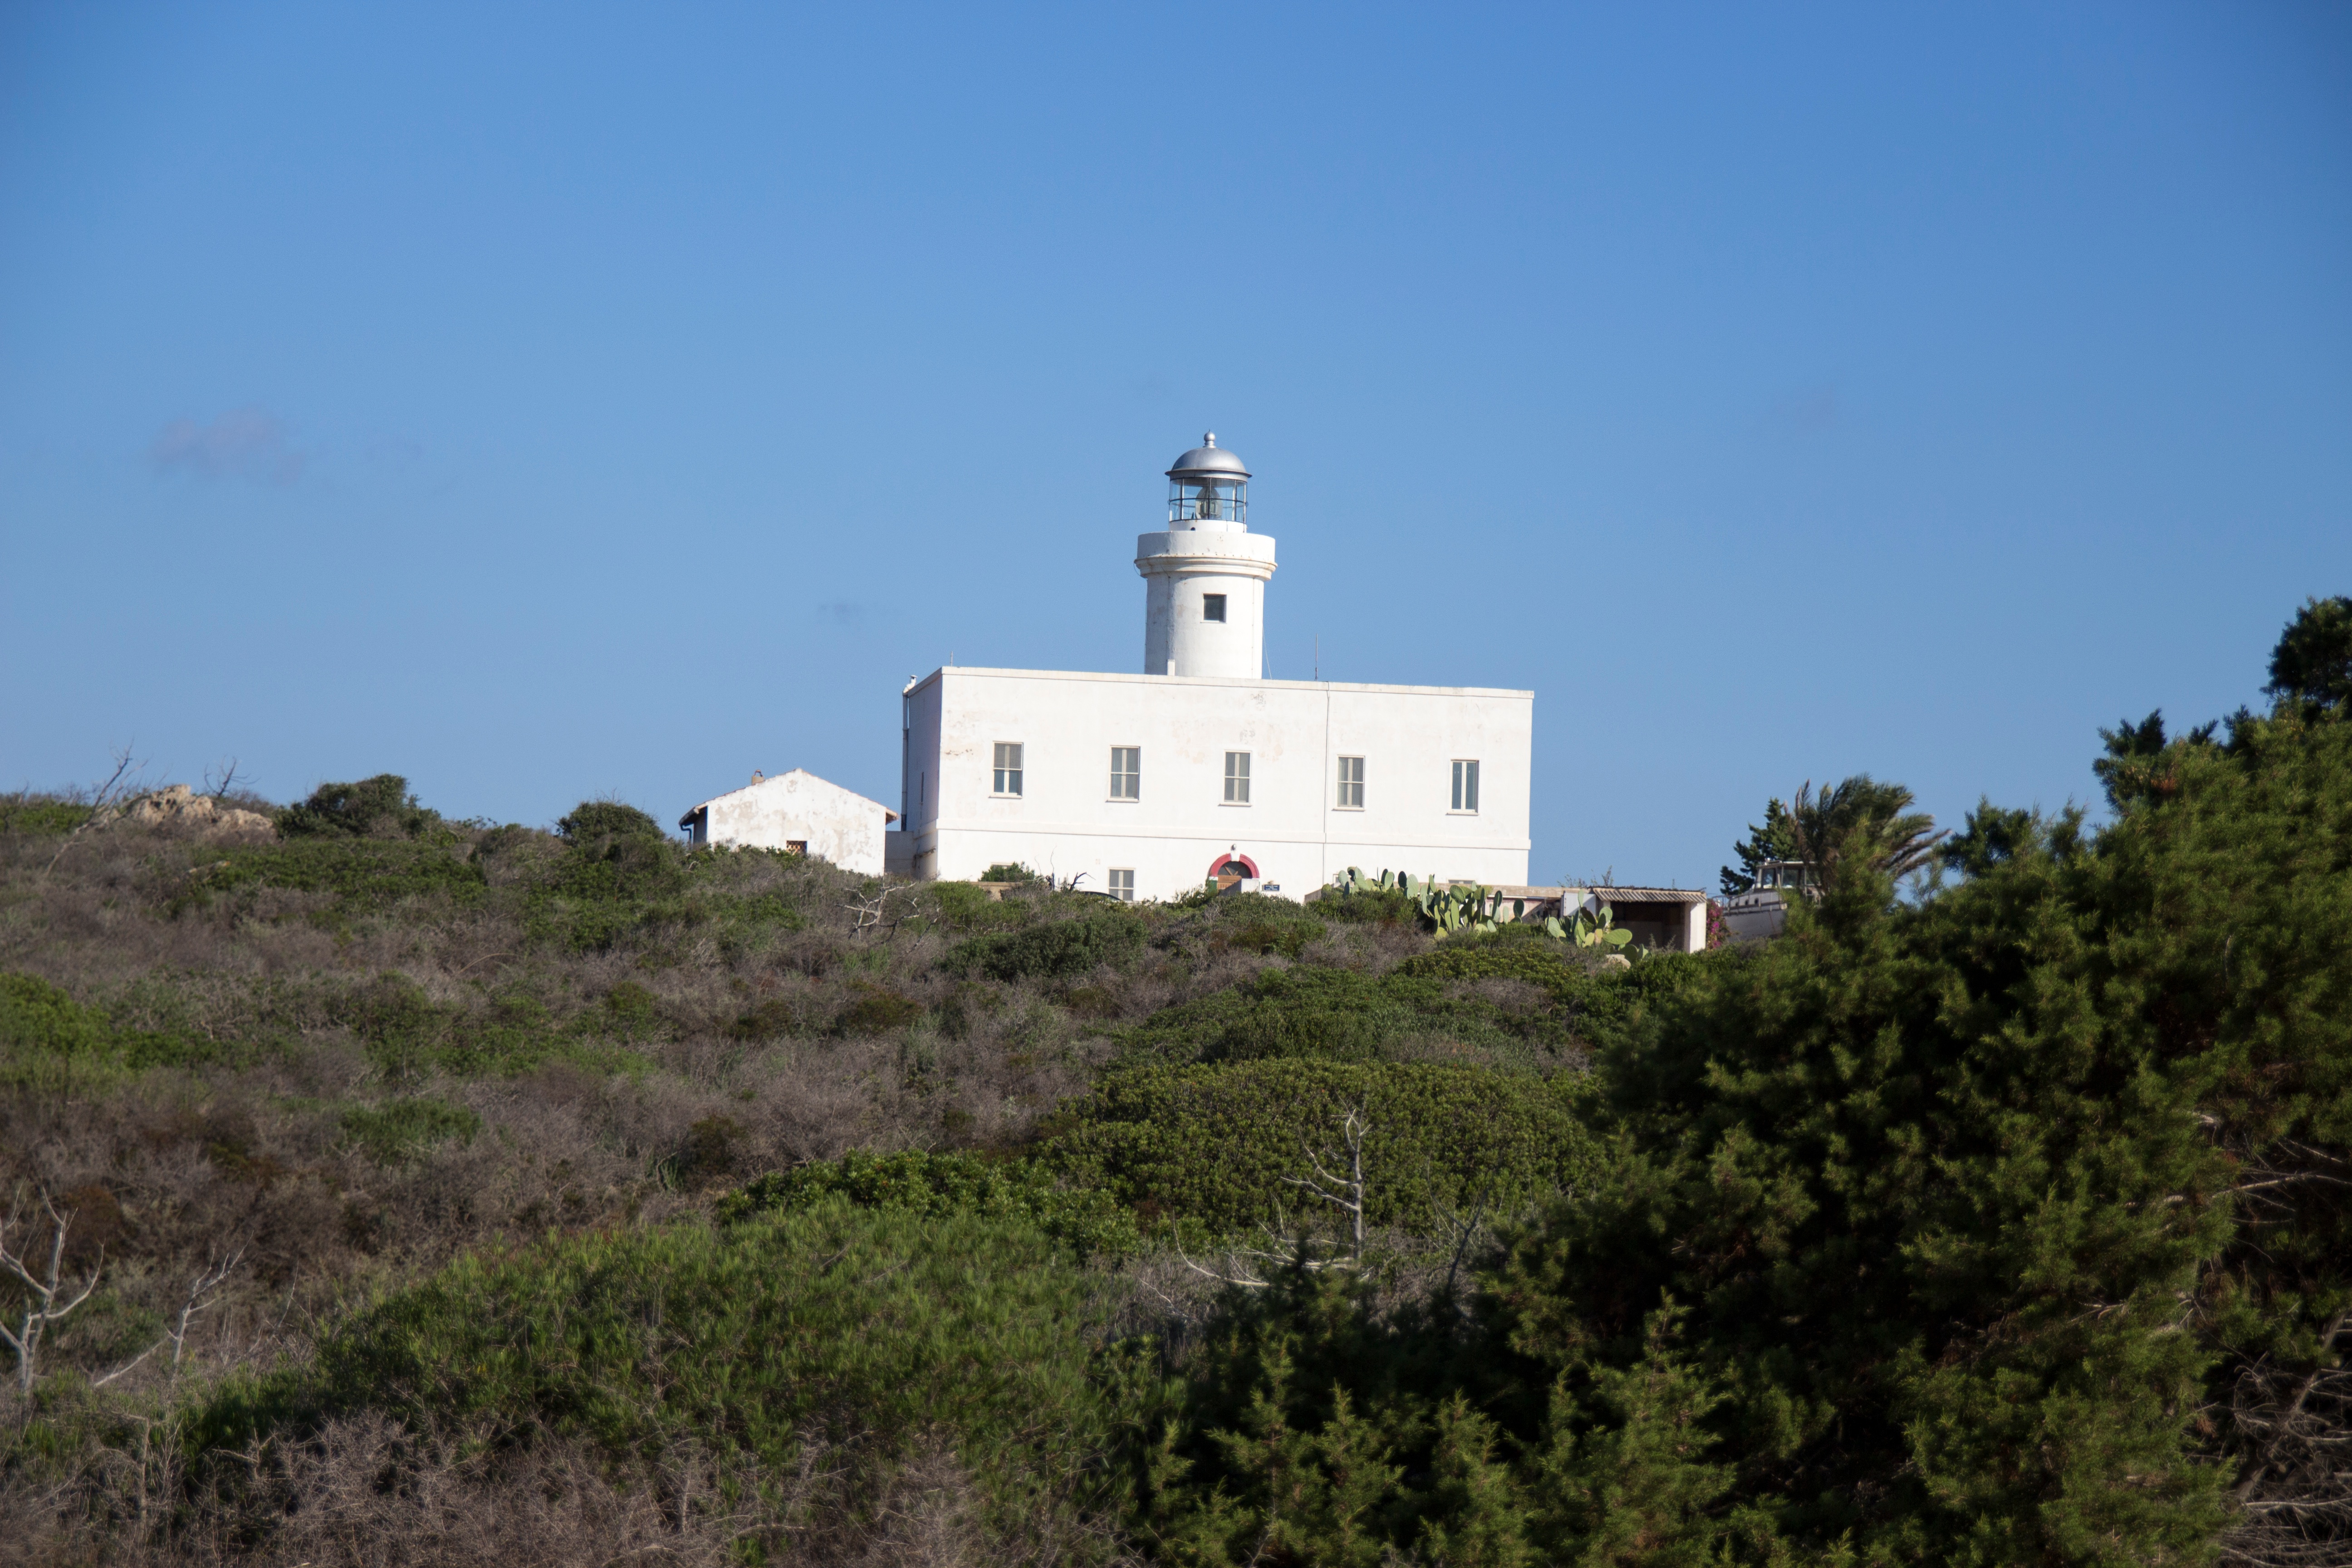
coast, lighthouse, tower